Fort Crawford

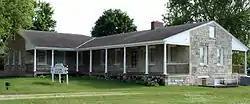
Fort Crawford Museum in 2009

Fort Crawford was an outpost of the United States Army located in Prairie du Chien, Wisconsin, during the 19th century.